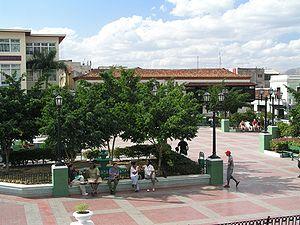
Le parc Cespédes et la maison du conquistador Diego Velázquez de Cuéllar à Santiago de Cuba.